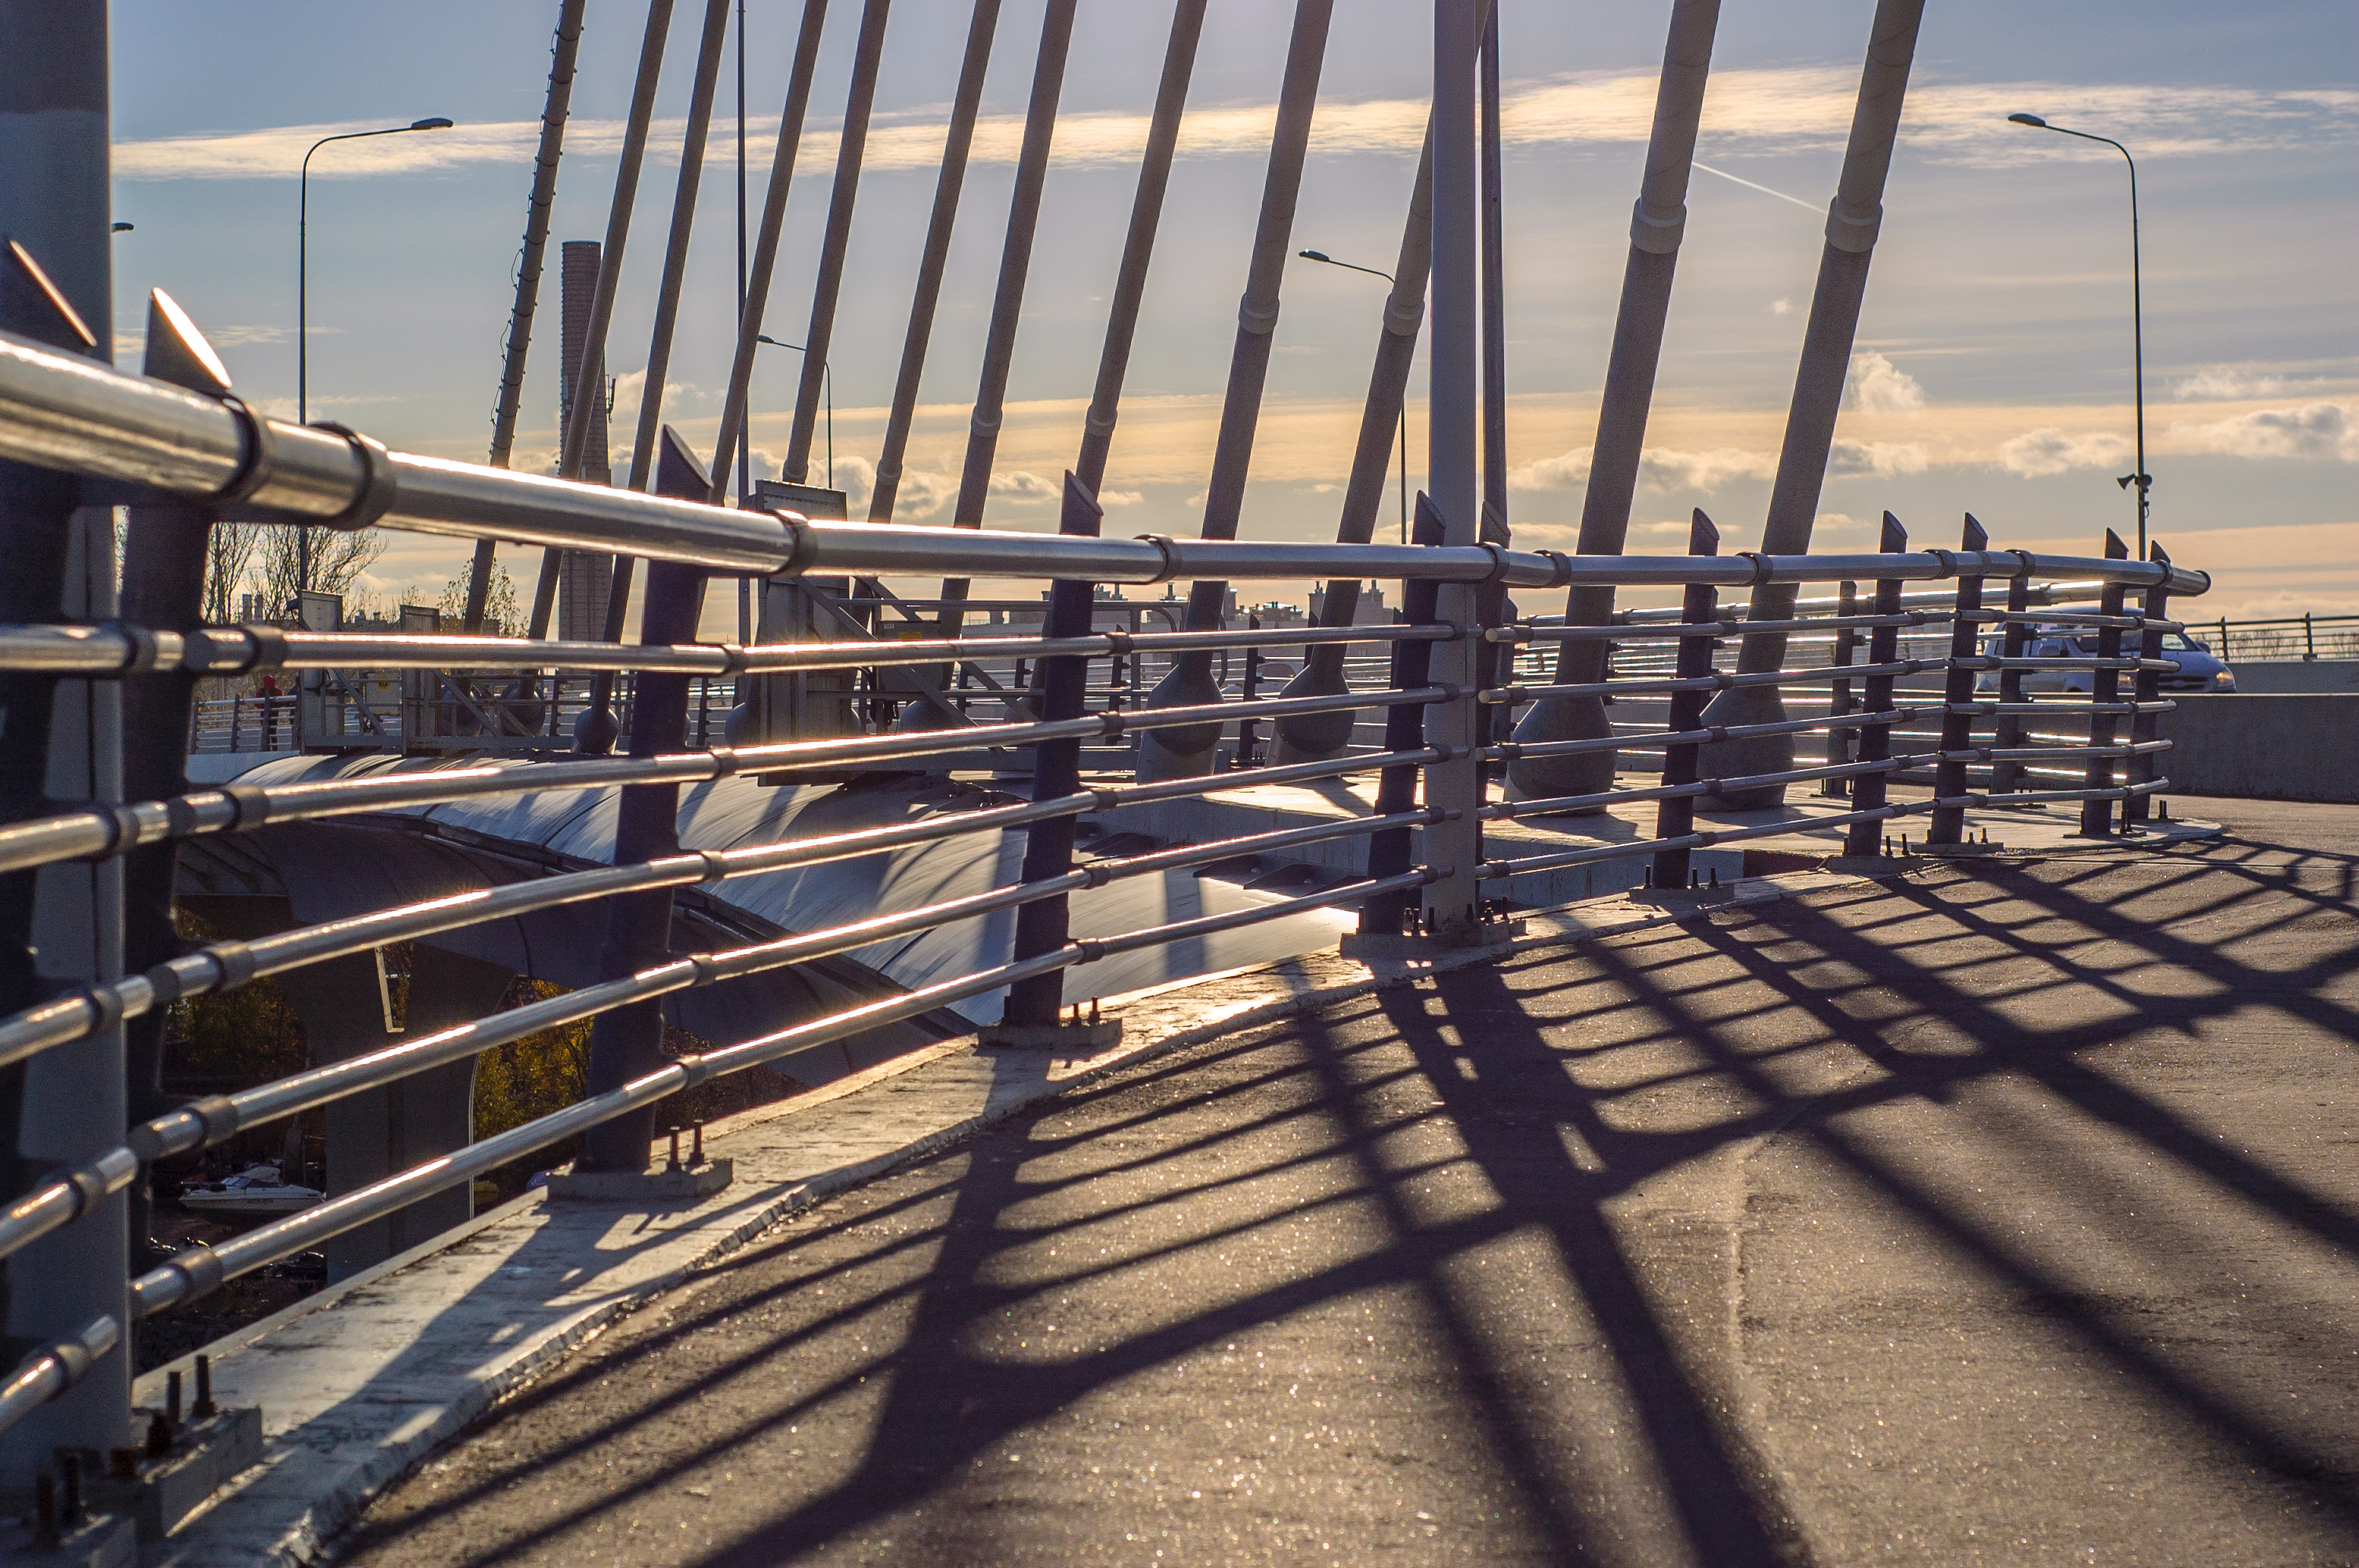
images, cloud, sky, wood, water, sunset, horizon, landscape, Tints and shades, dock, shade, calm, dusk, boardwalk, metal, afterglow, shore, walkway, beach, shadow, ocean, nonbuilding structure, evening, sunrise, sand, reflection, guard rail, symmetry, steel, winter, pier, city, sea, handrail, coast